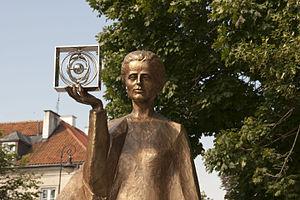
Varsovie est depuis 1596 la capitale de la Pologne et depuis 1999 le chef-lieu de la voïvodie de Mazovie. Elle est située sur la Vistule, à environ 320 km de la mer Baltique et des Carpates. Peuplée par plus d'1,8 million d'habitants, la capitale polonaise est aussi la plus grande ville du pays et la 8ᵉ plus grande de l'Union européenne. Varsovie se divise en dix-huit arrondissements.